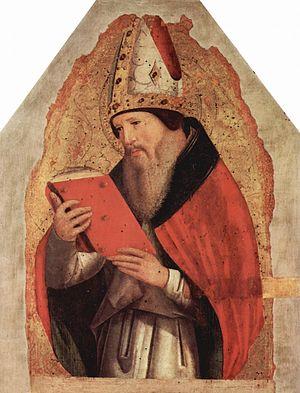
Aurèle de Carthage est un saint de l'Église catholique, l'un des nombreux portant ce nom de baptême.